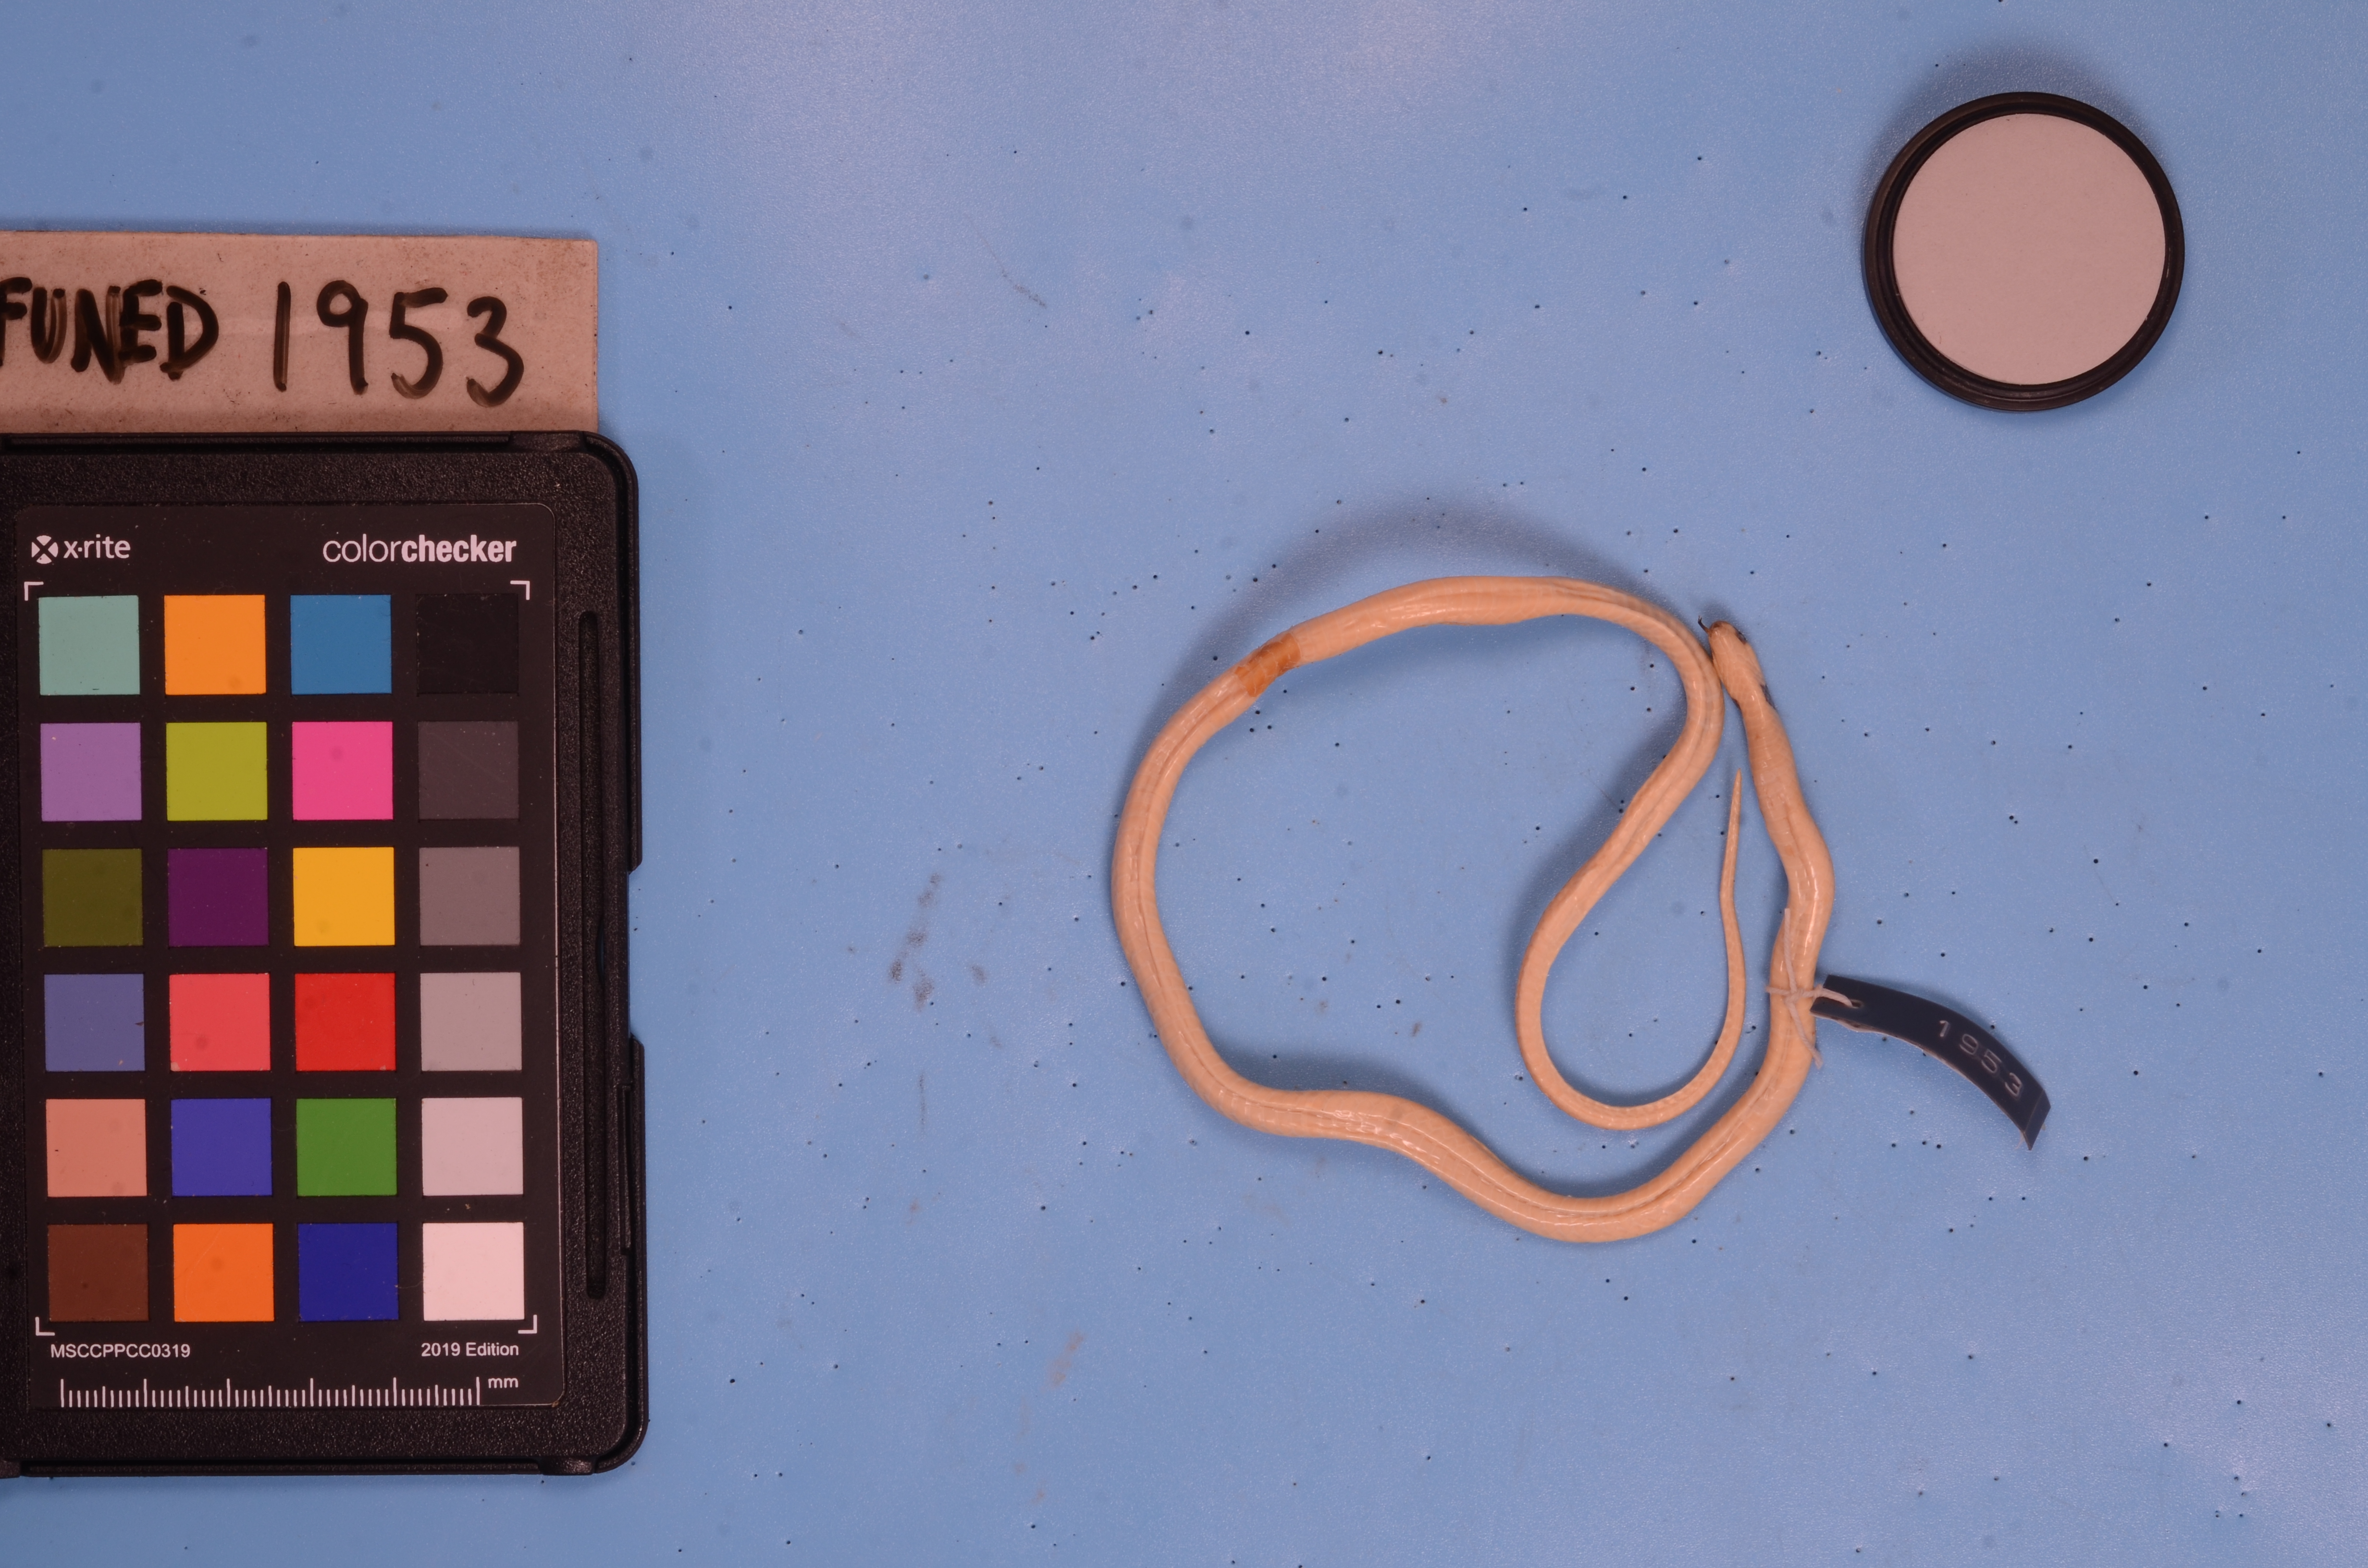
Species: Tantilla boipiranga
View: ventral
Mimicry status: mimic